Sky position (RA, Dec in degrees): 159.733, 5.431
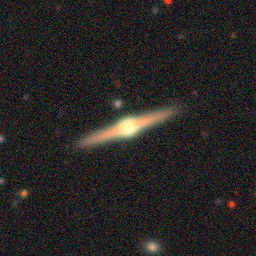
Galaxy morphology: Edge-on Galaxies with Bulge